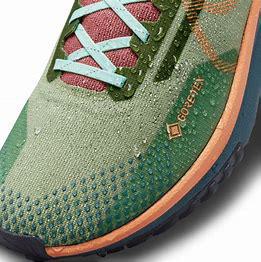
Brand: Nike
Model: Pegasus 4 Gore TEX